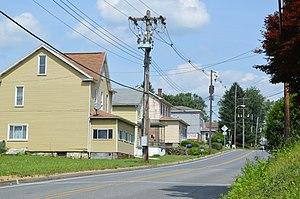
Conemaugh Township est un township, situé au sud-ouest du comté de Cambria, aux États-Unis. En 2010, il comptait une population de 2 056 habitants.